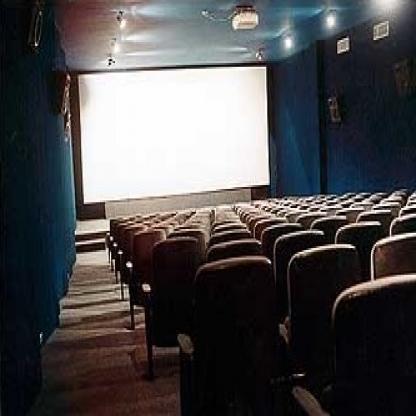
Scene: Indoor